John Mallison

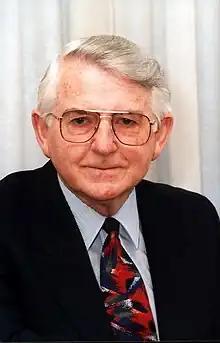
Rev John Mallison OAM

John Mallison OAM (15 May 1929 – 29 March 2012) was an Australian Christian pastor, mentor, author and teacher who taught in 29 countries.